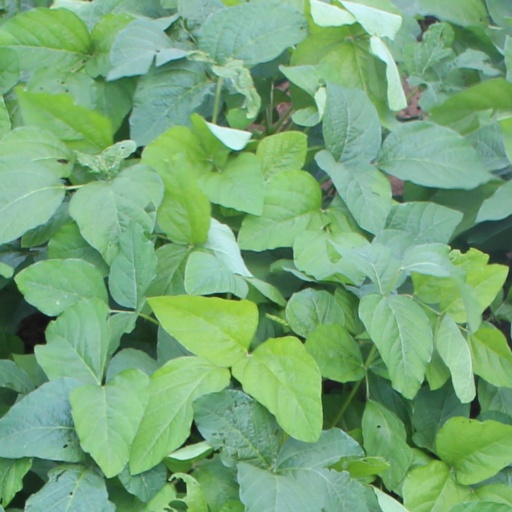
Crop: soybean